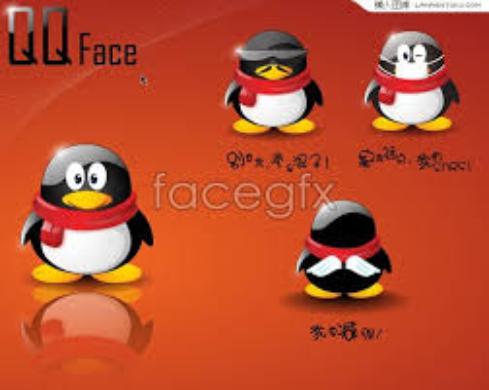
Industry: Leisure